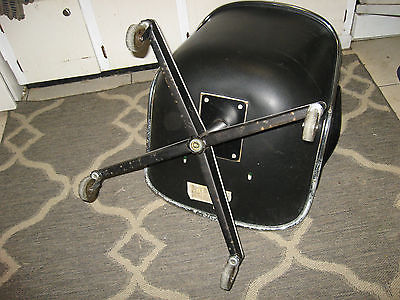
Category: chair